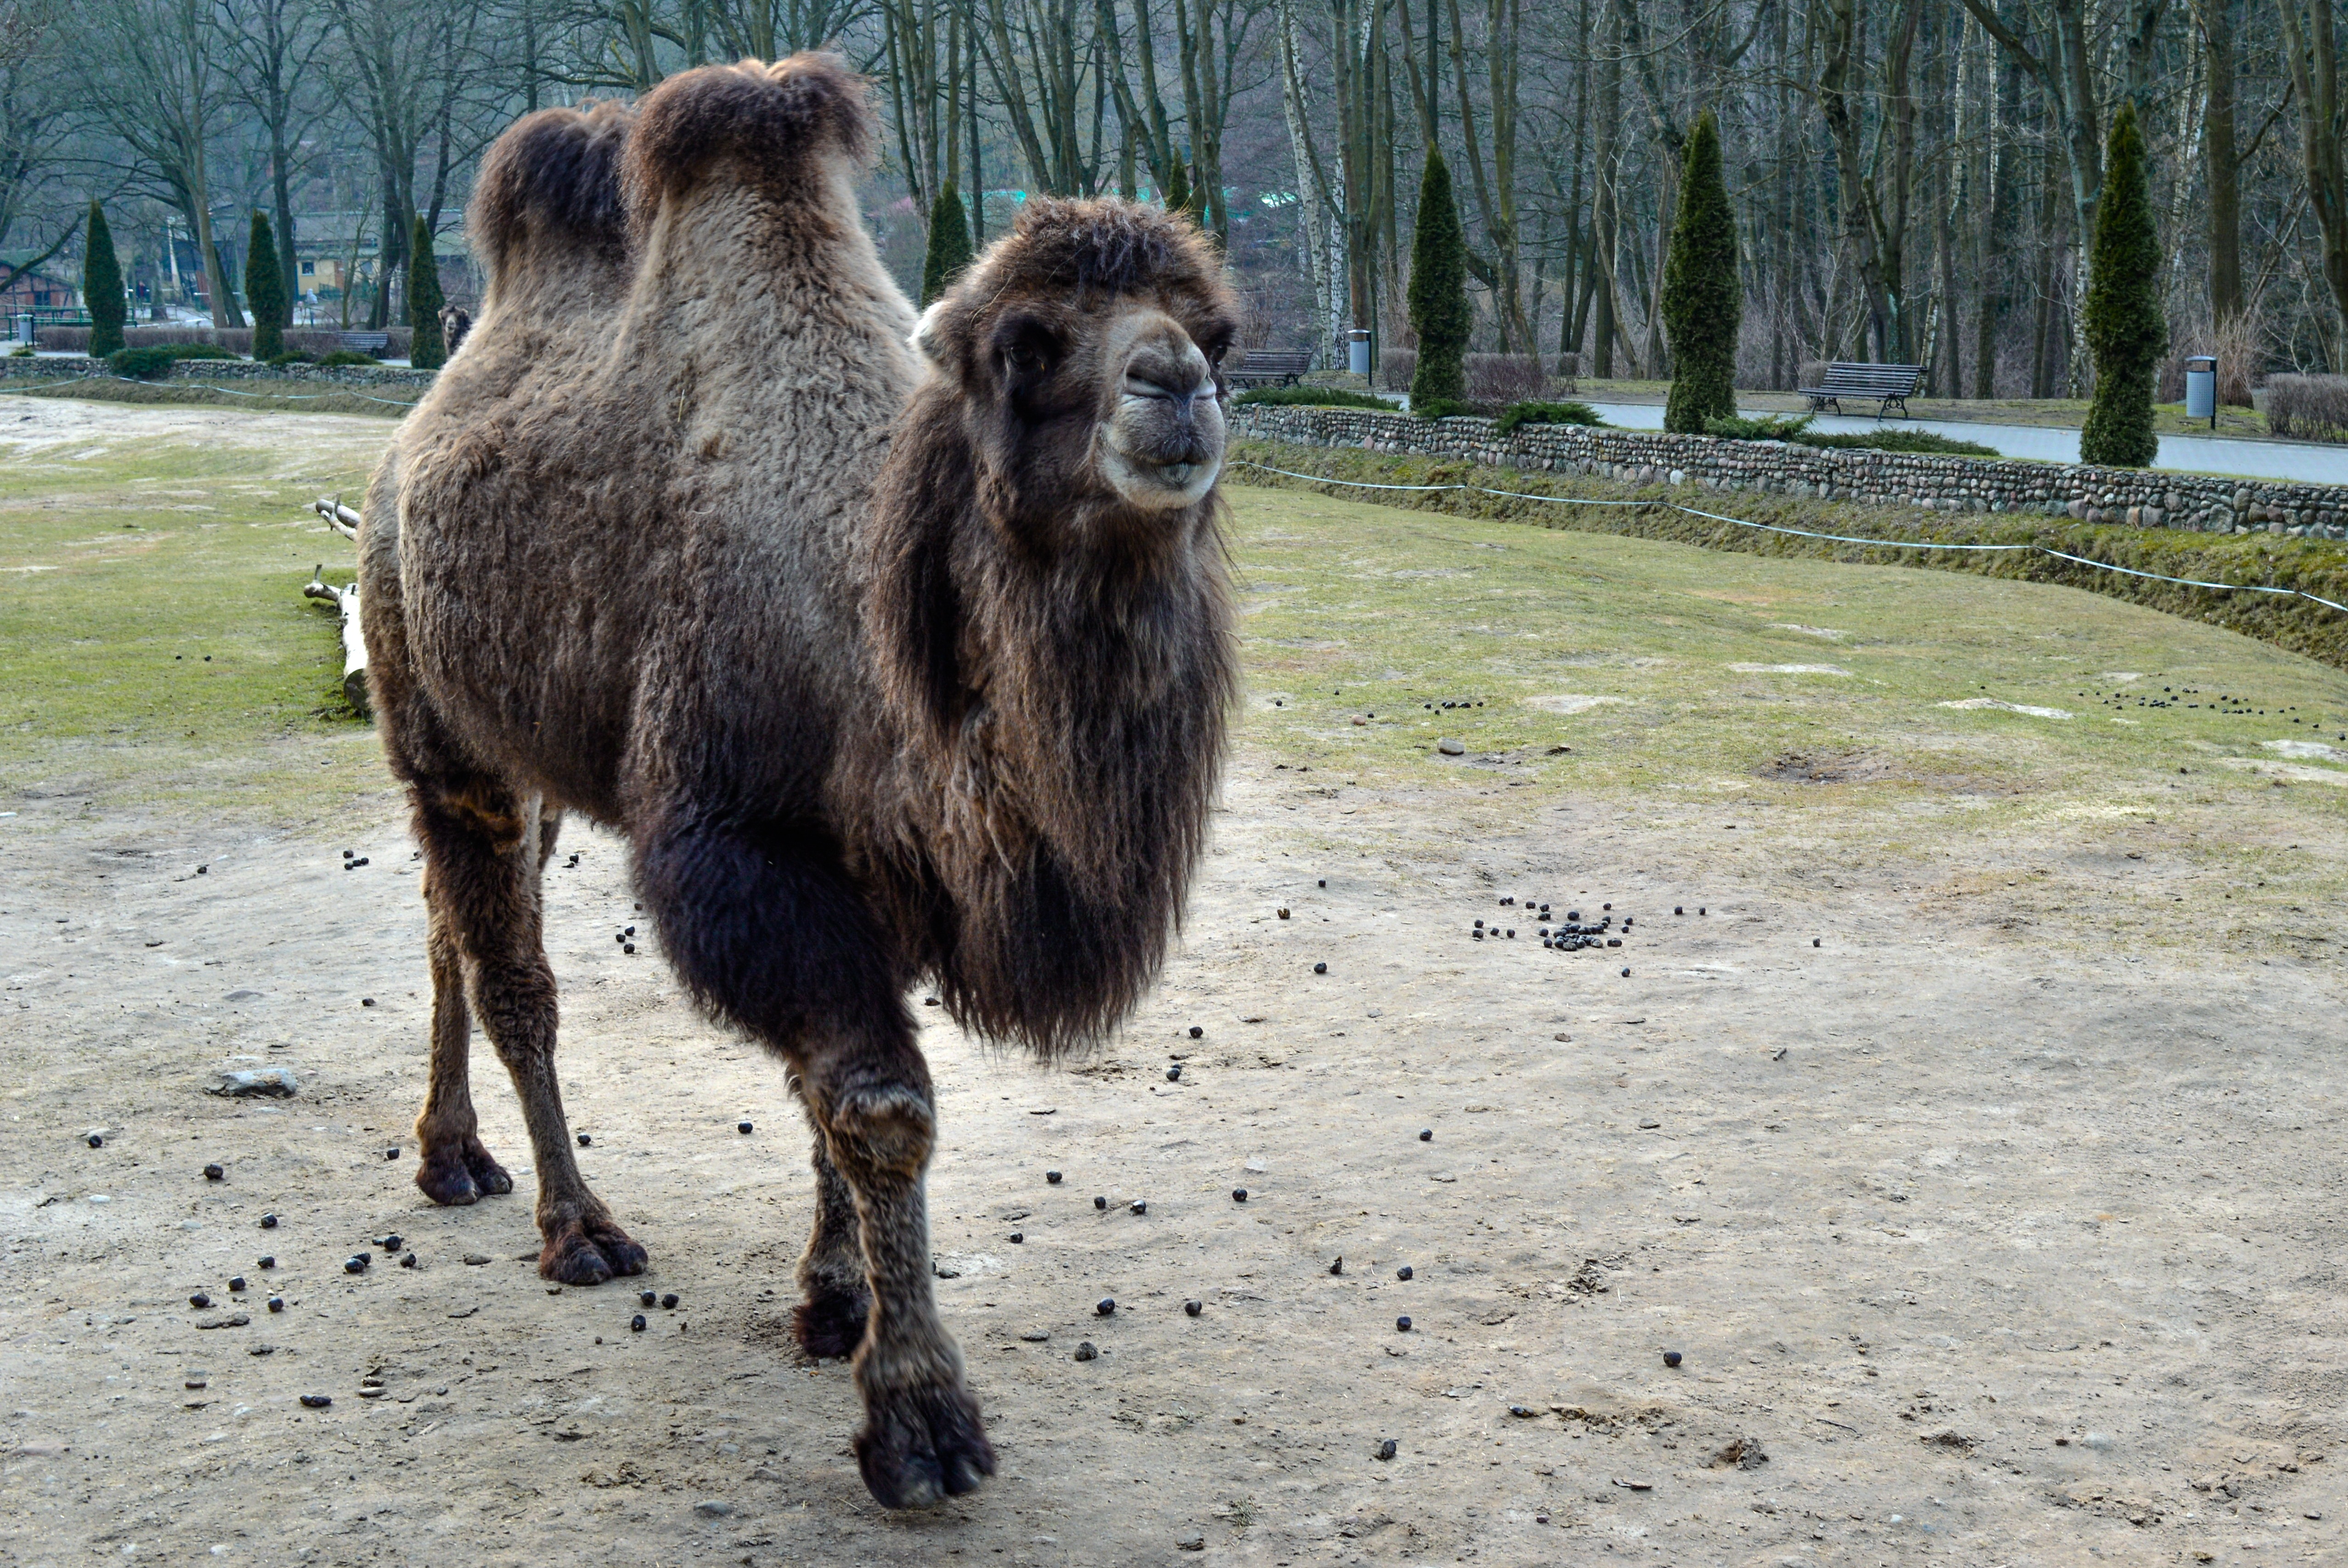
nature, animal, wildlife, zoo, camel, mammal, fauna, llama, vertebrate, yak, camel like mammal, cattle like mammal, arabian camel